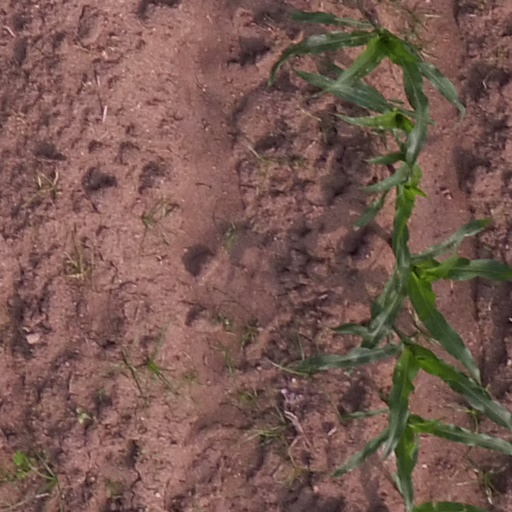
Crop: maize; corn